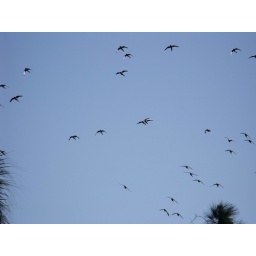
parrots in the glorious blue sky